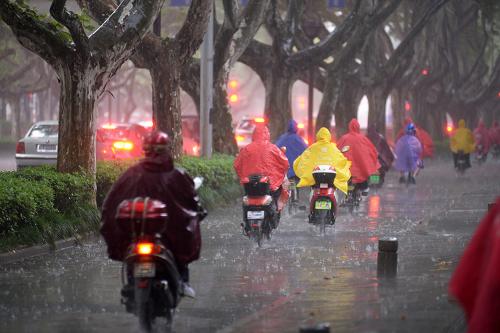
Weather: rain or strom